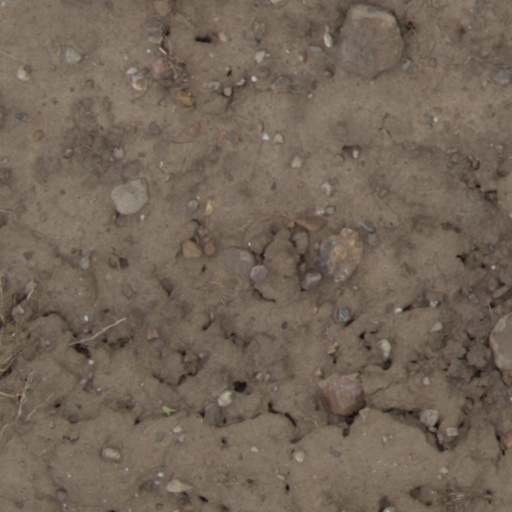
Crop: wheat